Israel Solomon

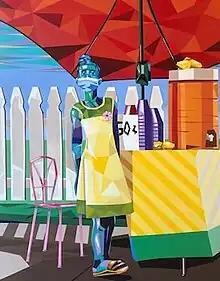
"Lemonade Stand," 2020, 60 x 48 inches.

Israel Solomon is an American painter, muralist and educator based in Indianapolis, Indiana known for his colorful geometric paintings depicting people and community. Solomon has painted murals and exhibited work across the United States, including at the Cincinnati Art Museum, the Indianapolis Art Center, The Children's Museum of Indianapolis, and the Museum of Science and Industry (Chicago).